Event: Nepal Earthquake
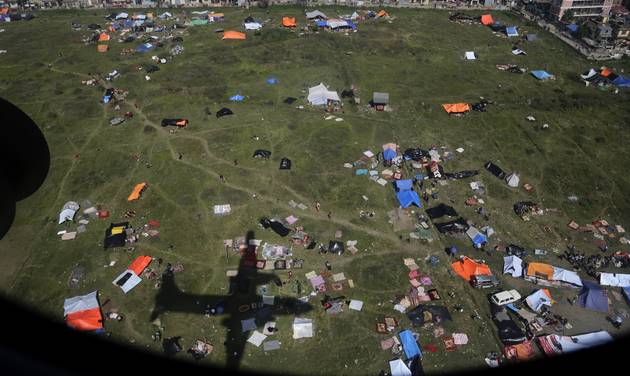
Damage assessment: damage